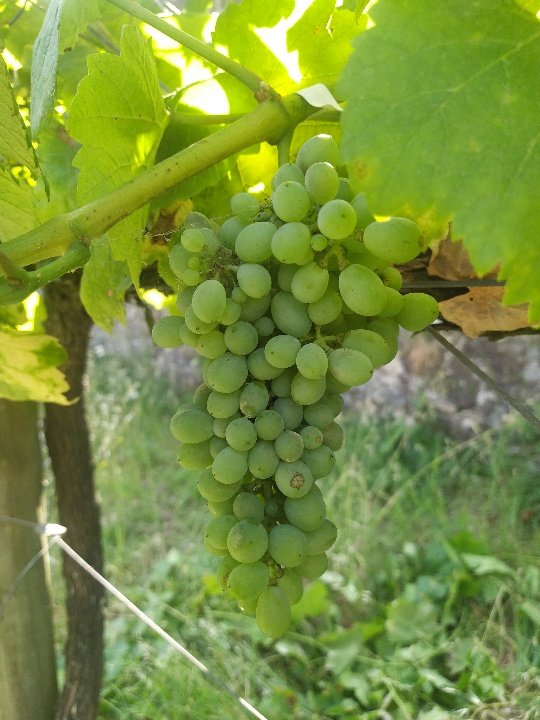
Berries visible: 88
Grape clusters: 1